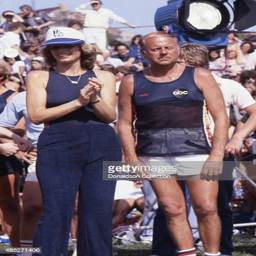
actor and his wife attend an event